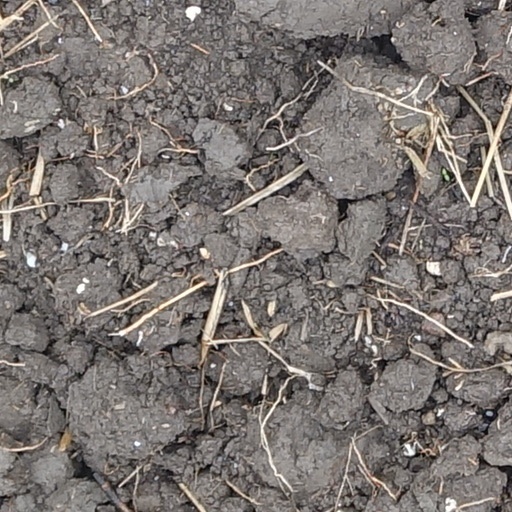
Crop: wheat